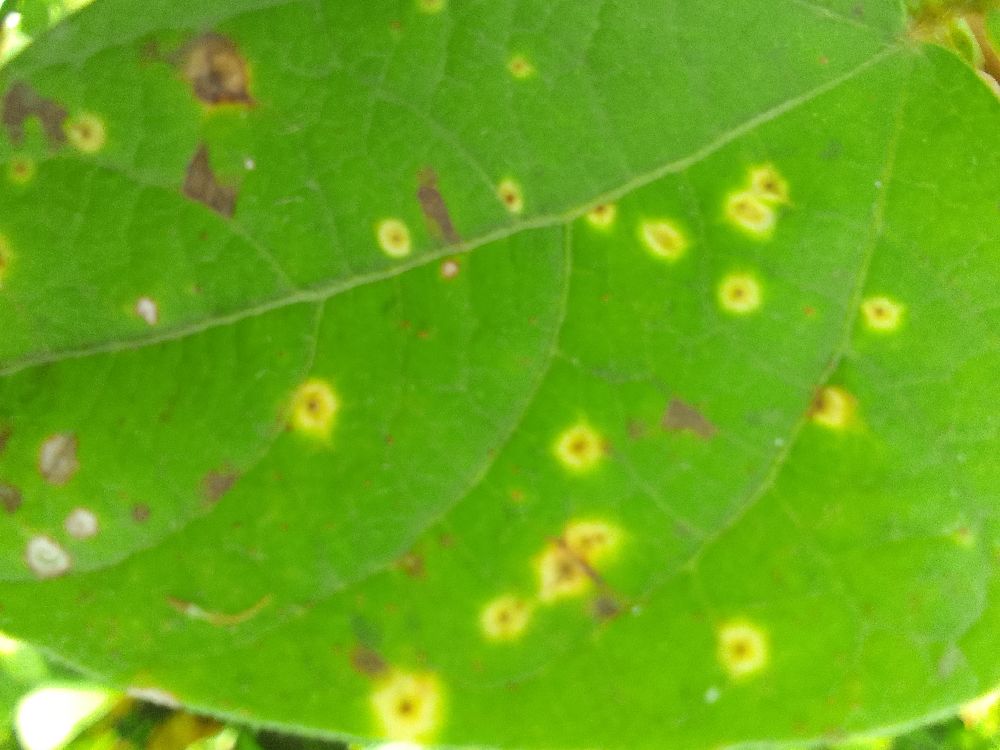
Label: rust